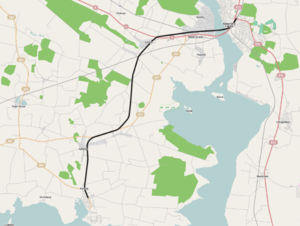
Stubbekøbing-Nykøbing-Nysted Banen
Nystedbanens linjeføring
Stubbekøbing-Nykøbing-Nysted Banen var et dansk privatbaneselskab, der drev jernbanestrækningerne Nykøbing Falster-Nysted og Stubbekøbing-Nykøbing Falster. De fungerede som to oplandsbaner til Nykøbing, idet der ikke var gennemgående tog mellem Stubbekøbing og Nysted.